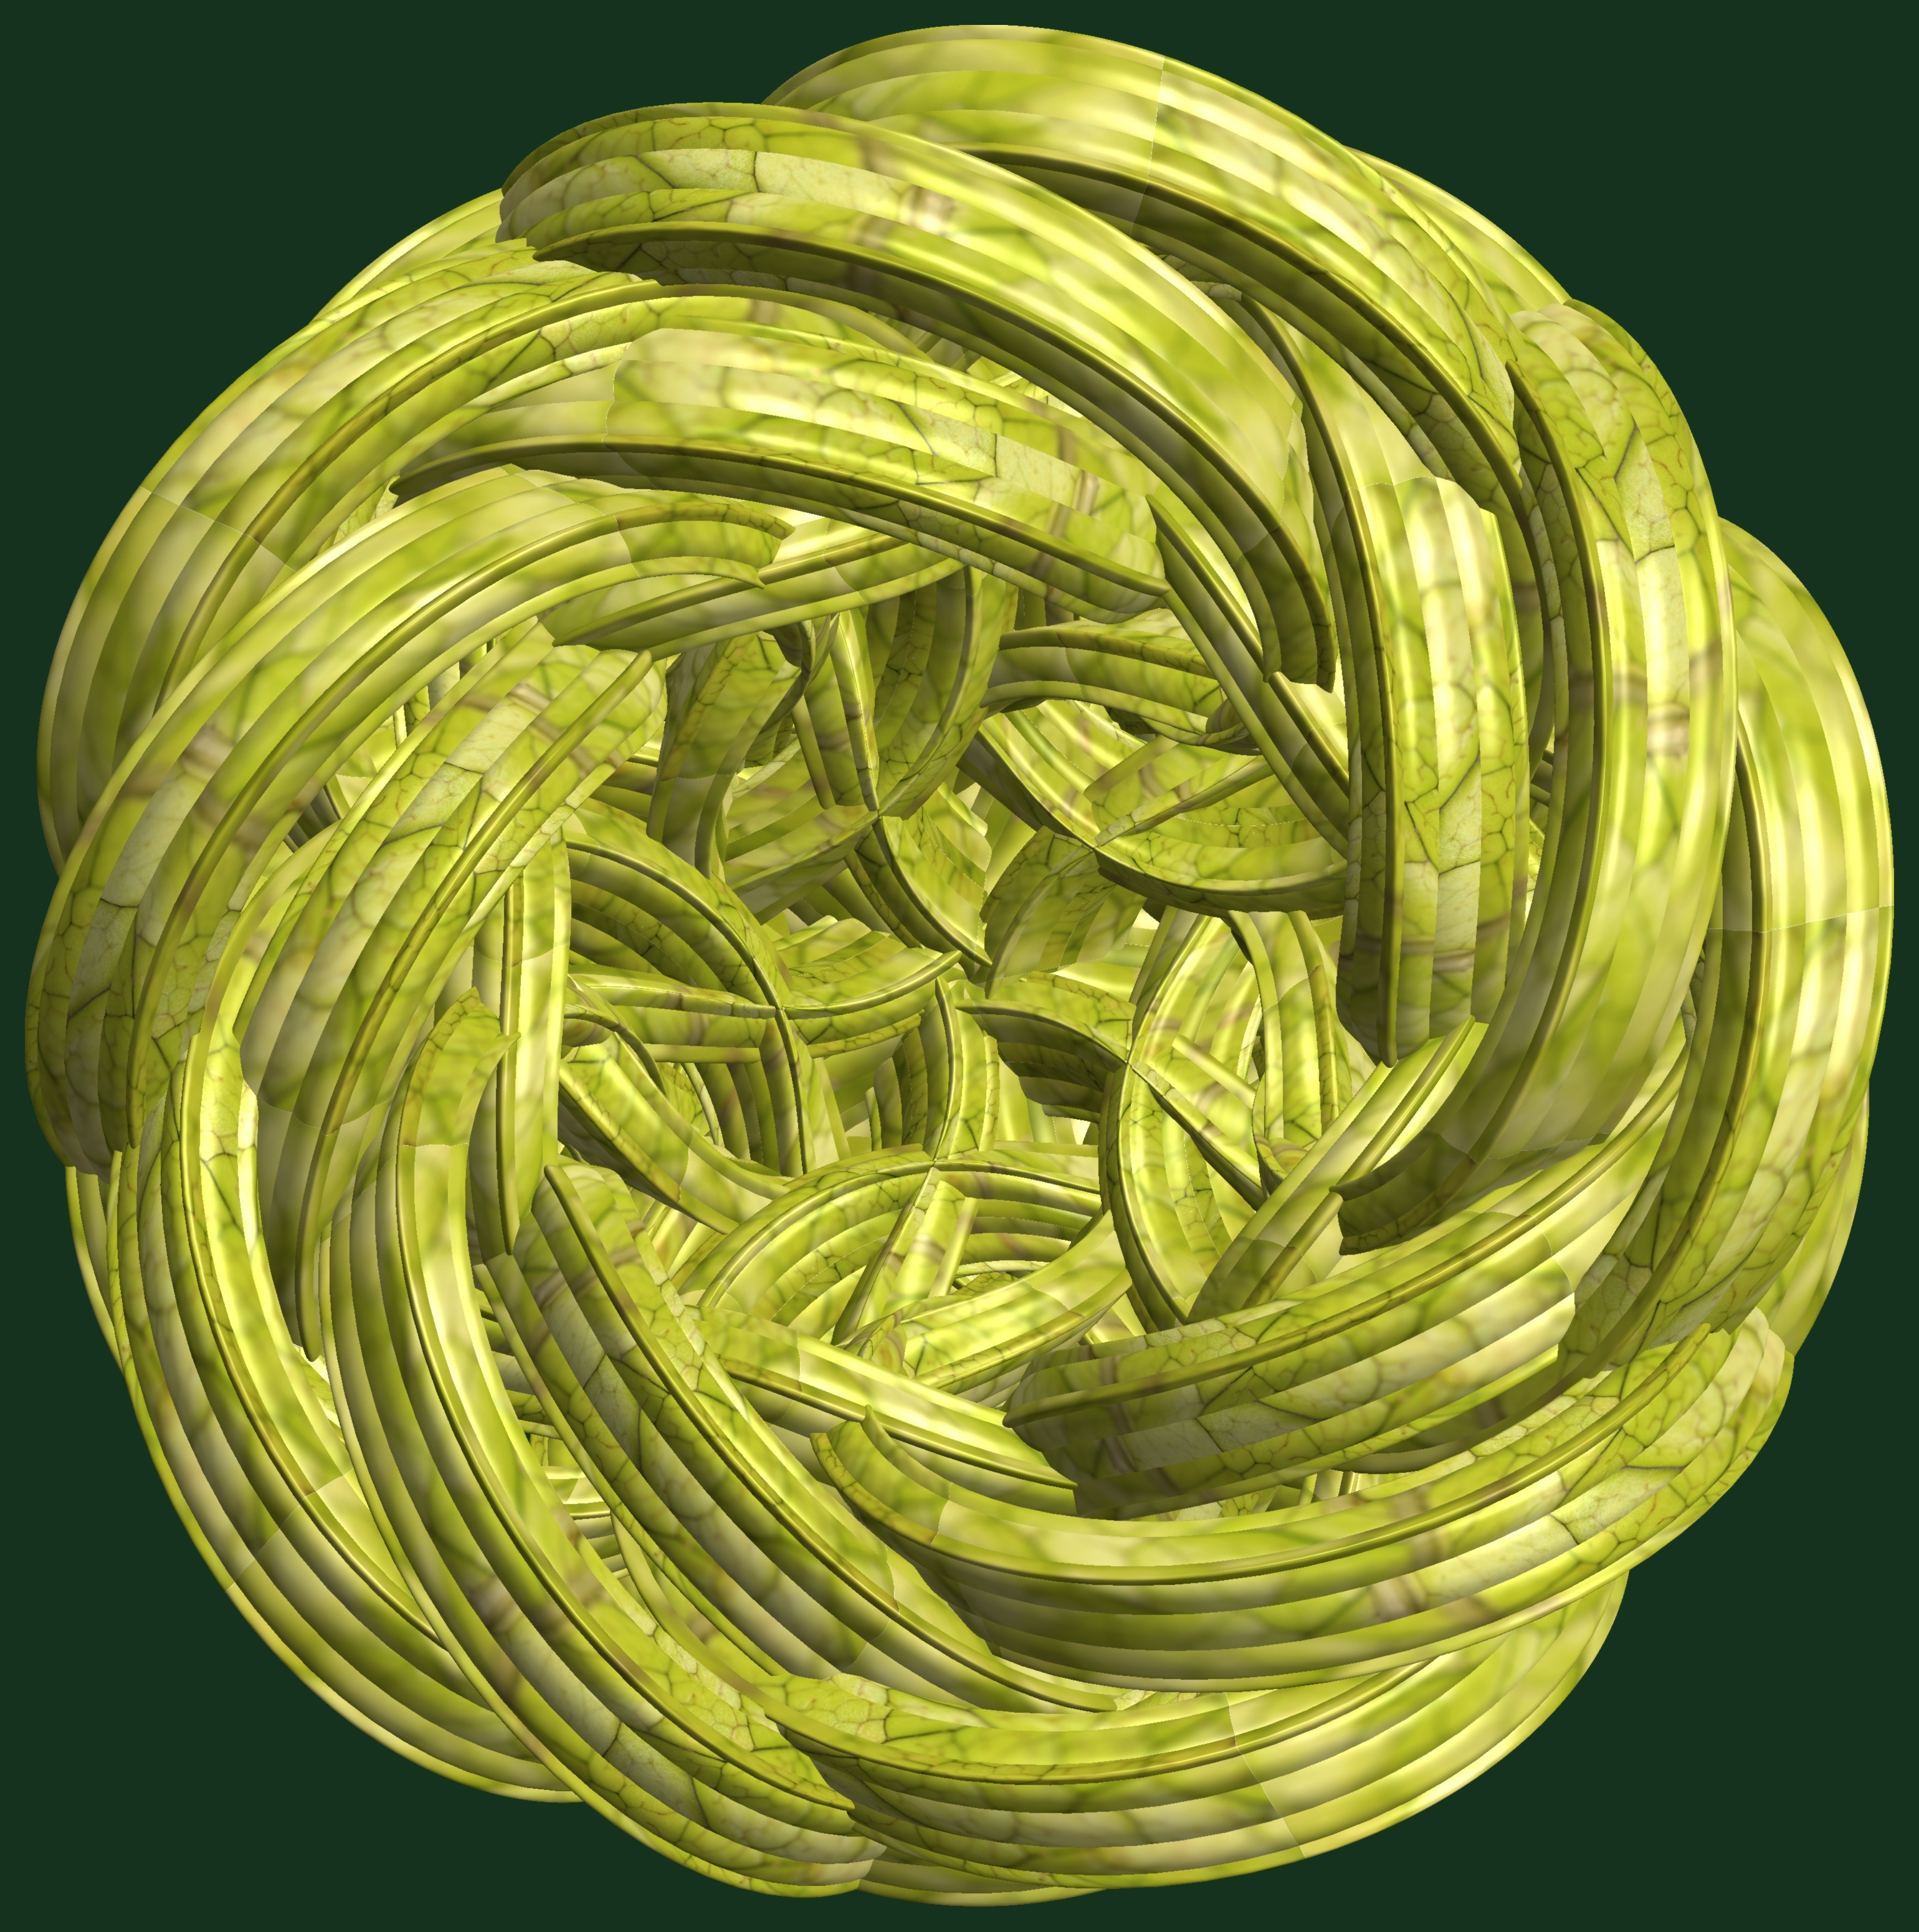
structure, plant, texture, leaf, flower, pattern, food, green, produce, yellow, circle, design, symmetry, 3d, graphic, knot, torus, mathematica, cg, parametricplot3d, code, program, algorithm, abstruct, mapping, flowering plant, land plant